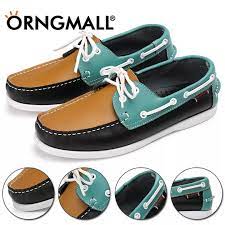
Label: Boat